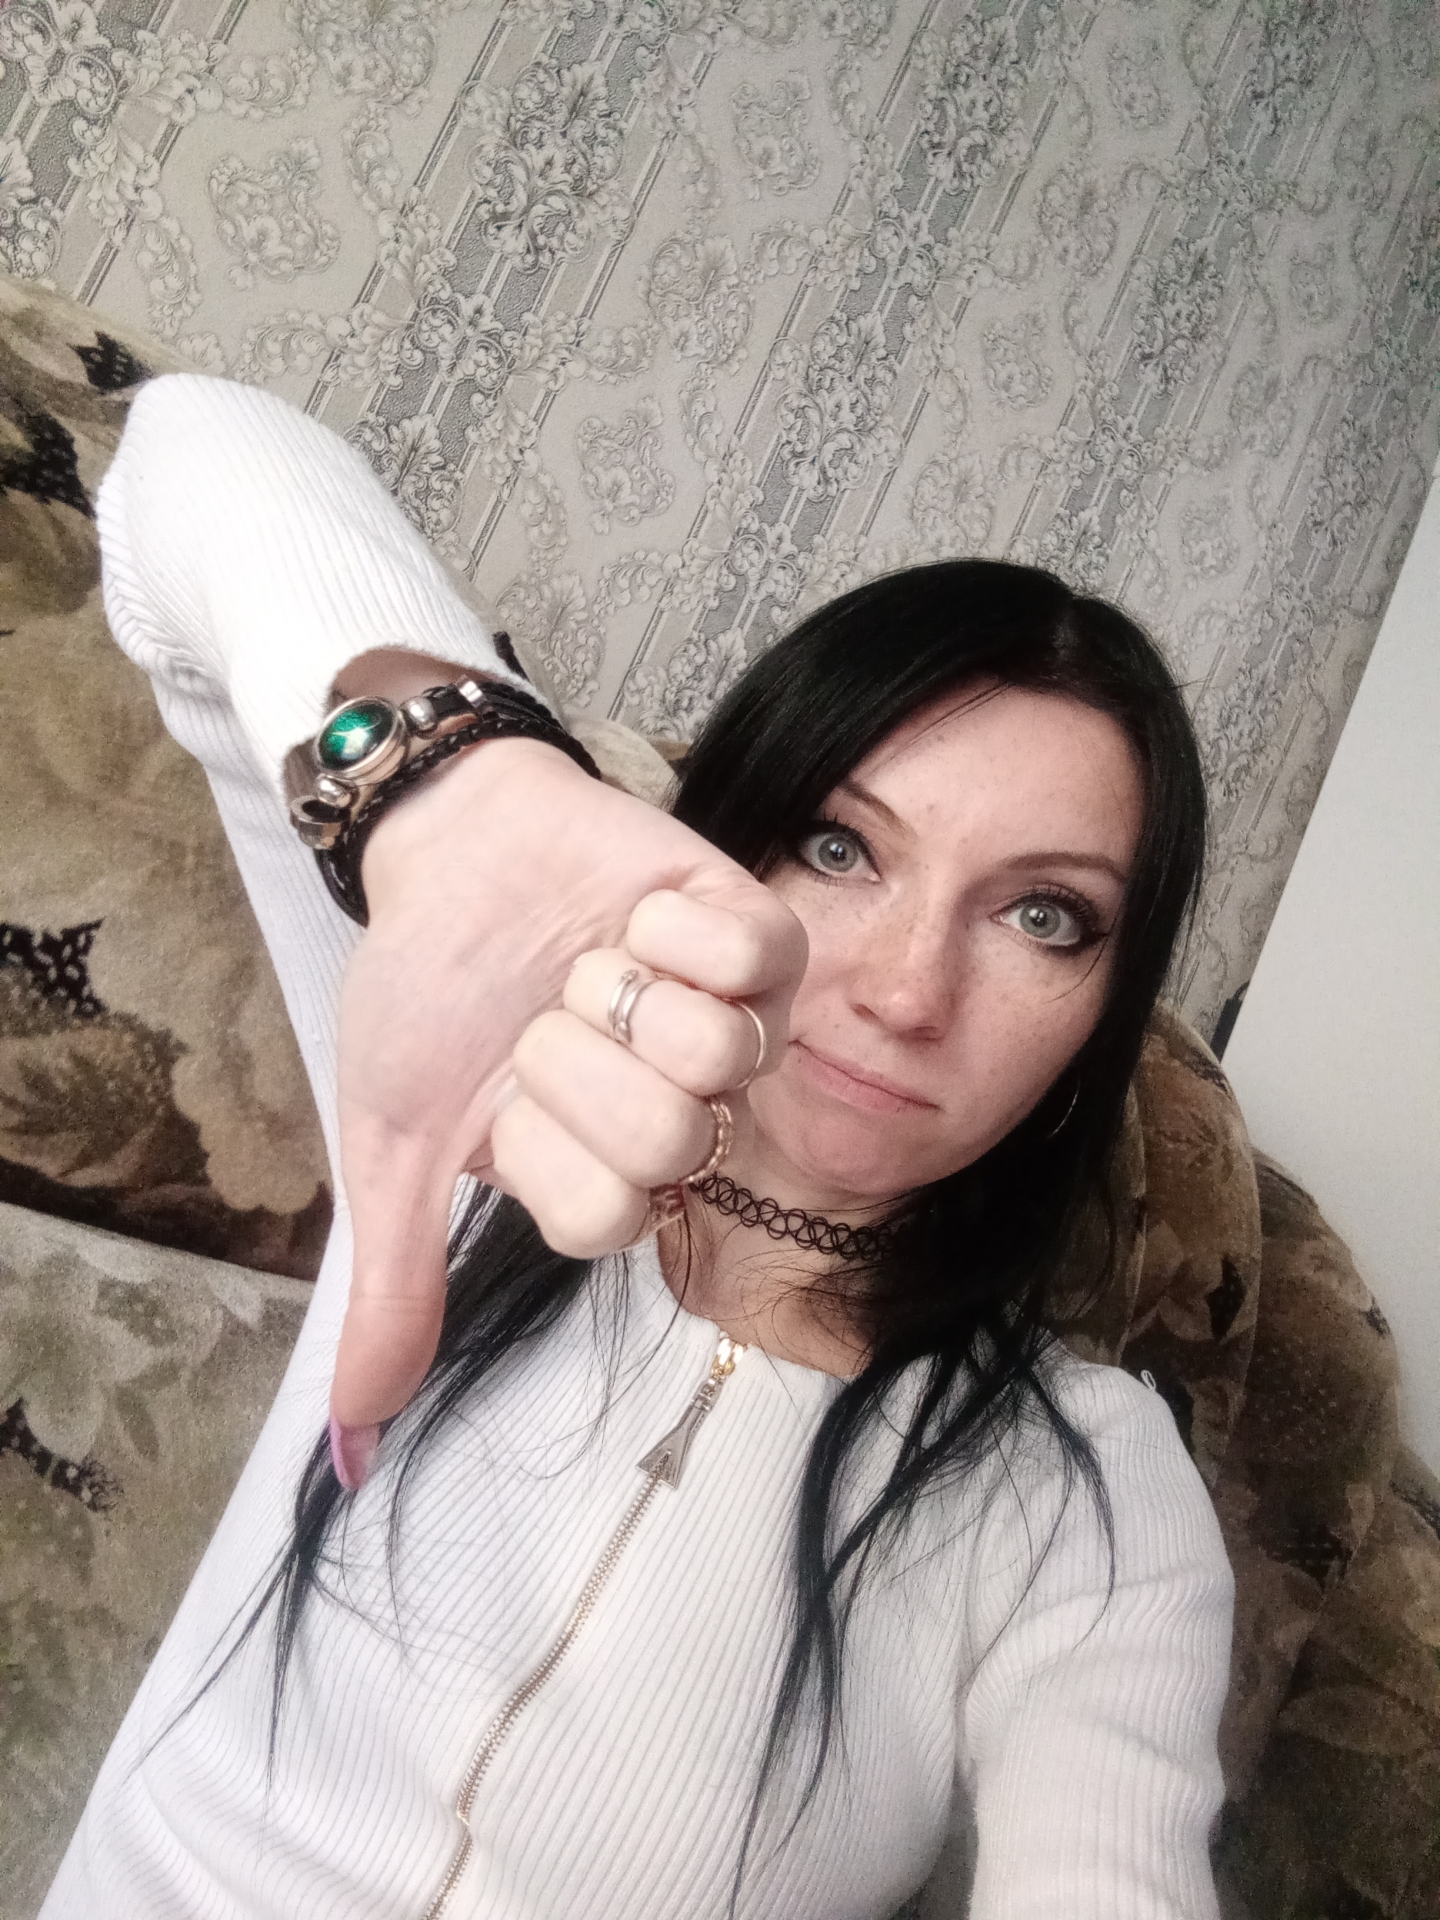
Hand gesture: dislike